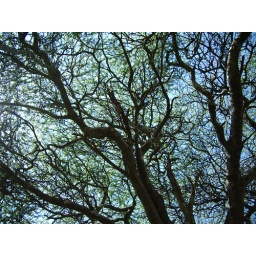
tree above the "picnic" table